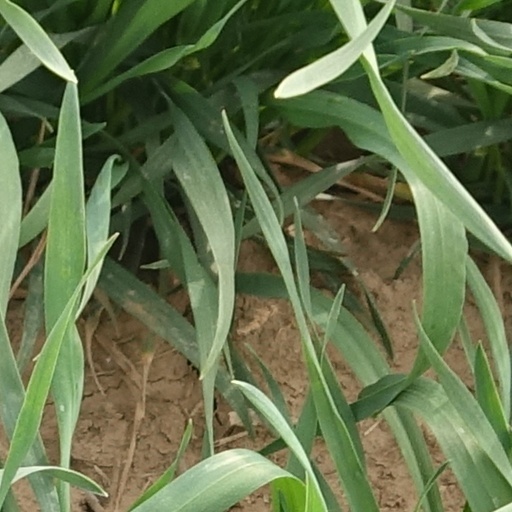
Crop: wheat